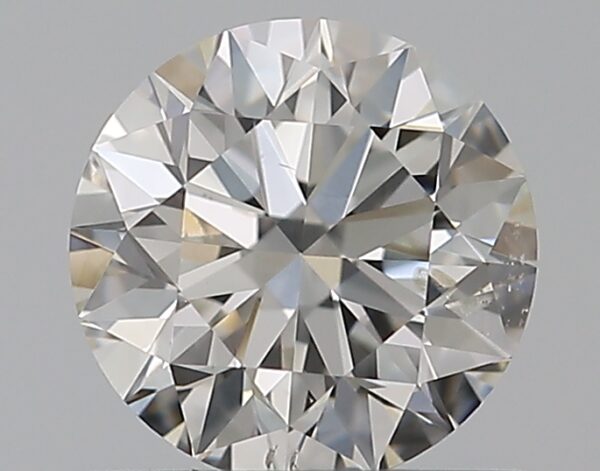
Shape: round
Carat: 0.57
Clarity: SI2
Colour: G
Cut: EX
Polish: EX
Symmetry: EX
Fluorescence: N
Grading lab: GIA
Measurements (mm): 5.27 x 5.29 x 3.3